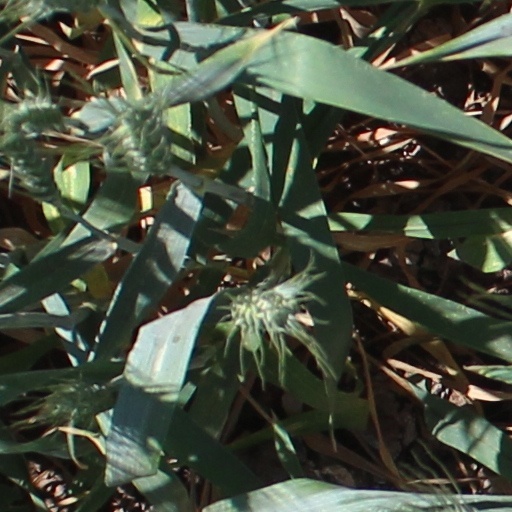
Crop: wheat